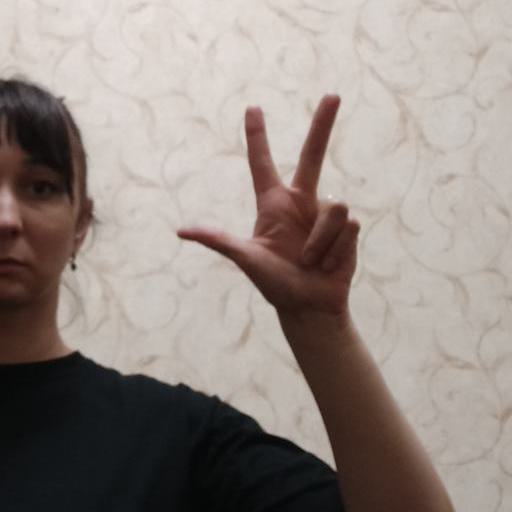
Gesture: three2